Aurélien Kahn

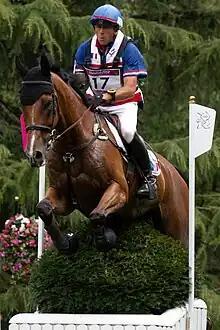
Aurélien Kahn and Cadiz competing at the 2012 Summer Olympics in London.

Aurélien Kahn (born 30 December 1968) is a French equestrian. At the 2012 Summer Olympics he competed in the individual and team eventing.